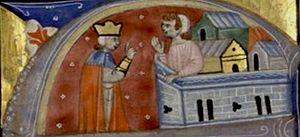
Bohémond Ier et Tancrède
Les Faits et Gestes du prince Tancrède pendant l’expédition de Jérusalem, ou plus simplement Gesta Tancredi, est un texte écrit par Raoul de Caen relatant l’histoire du chevalier normand Tancrède de Hauteville qui se distingua lors de la première croisade.